Buda Castle

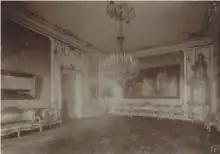
Antechamber

The Small Throne Room ("Kis trónterem"), which was situated next to the Audience Antechamber on the first floor of the Baroque wing. In the Baroque era it was called "Audienz-Zimmer" and was part of the Empress' private apartments. In Hauszmann's time it was converted into the throne room of the palace, with a simple Baroque throne under a baldachin. It had a white-golden stucco decoration with one chandelier and a Rococo cocklestove.